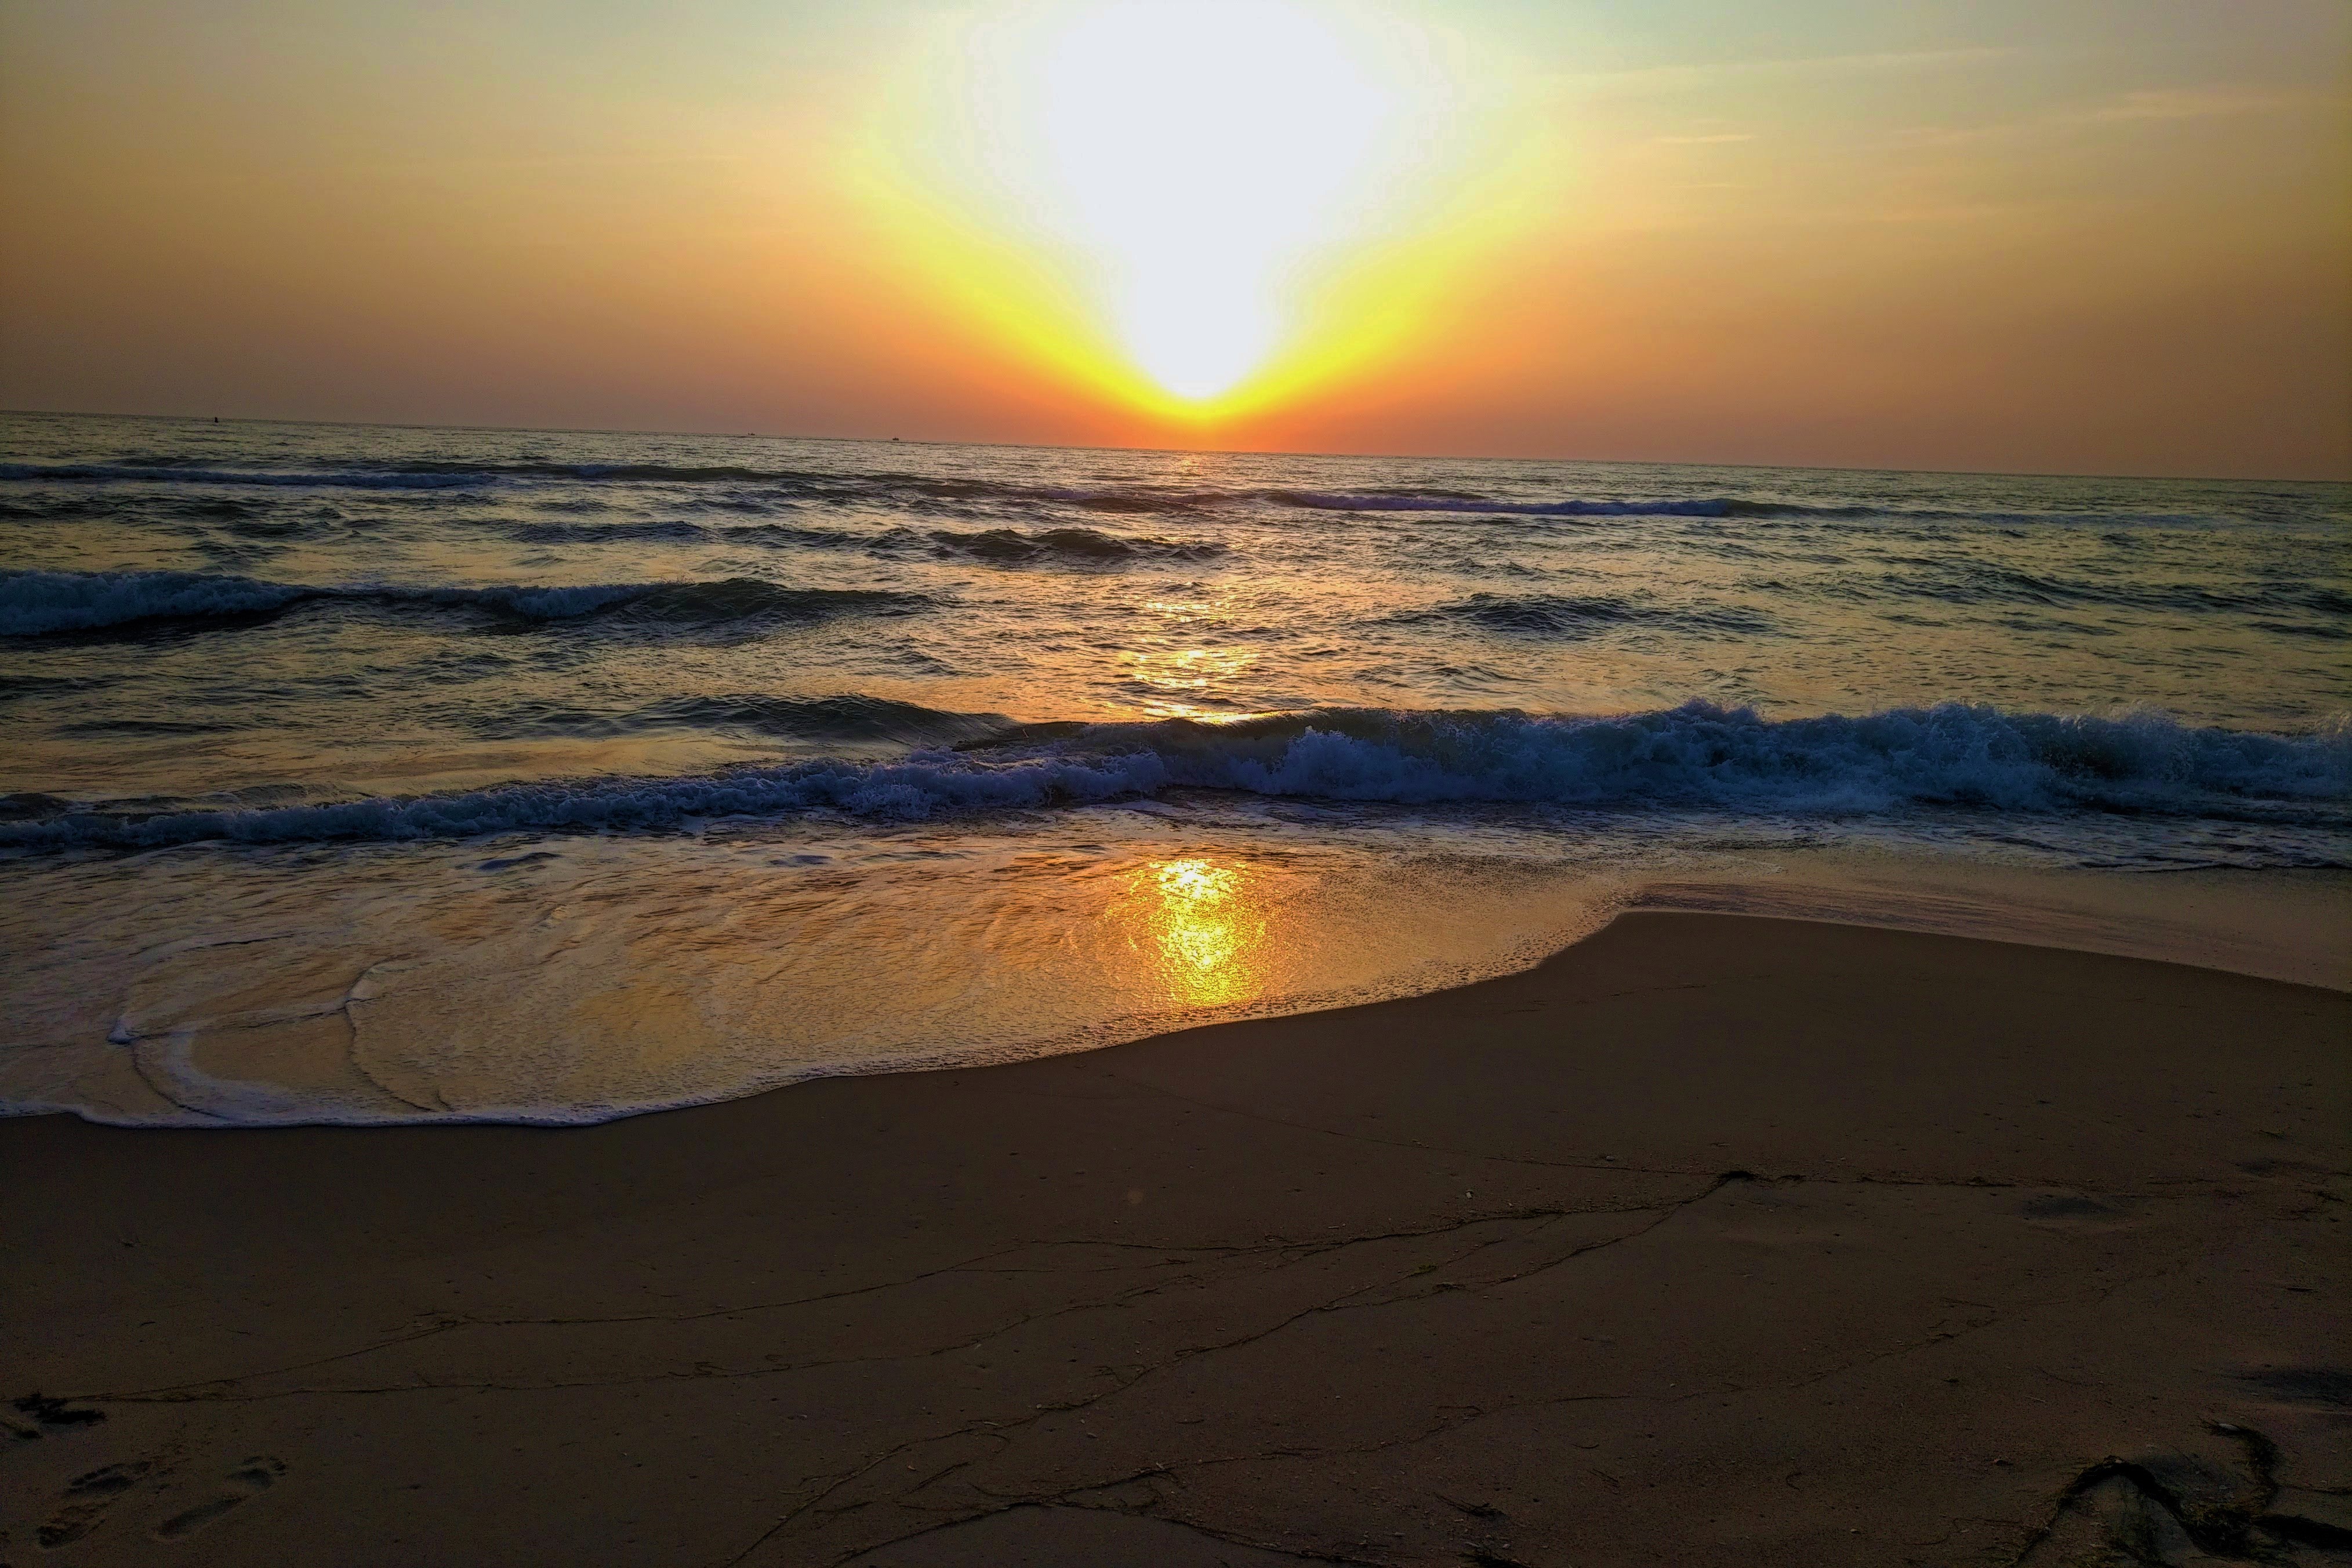
sea, sky, horizon, ocean, wave, sunset, sunrise, shore, beach, morning, sun, coast, evening, wind wave, water, afterglow, calm, cloud, sunlight, dusk, tide, sand, dawn, landscape, vacation, bay